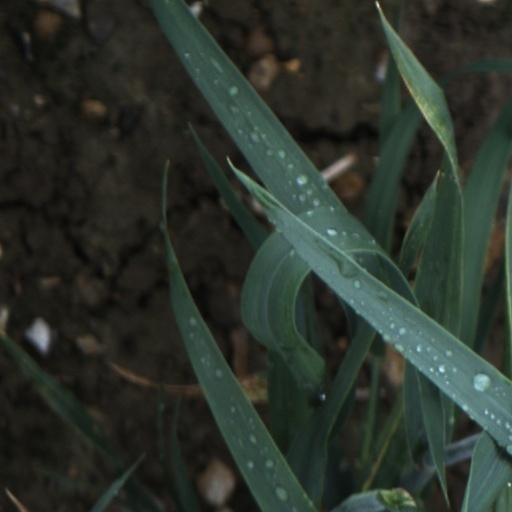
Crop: wheat